Expeditionary Fighting Vehicle

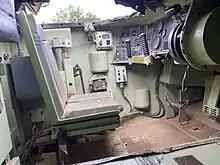
EFVP1 driving compartment

Given the increasing ranges of shore launched anti-ship missiles, the EFV's range for amphibious landing may no longer provide the anticipated protection predicted for an over the horizon launch. The US Navy began reconsidering the over the horizon approach, and is considering appropriate for amphibious launches. This shift in doctrine has made the EFV's high water speeds unnecessary. The EFV's need for high water speed has resulted in an engine that is more powerful than the M1 Abrams, even though the EFV weighs far less.